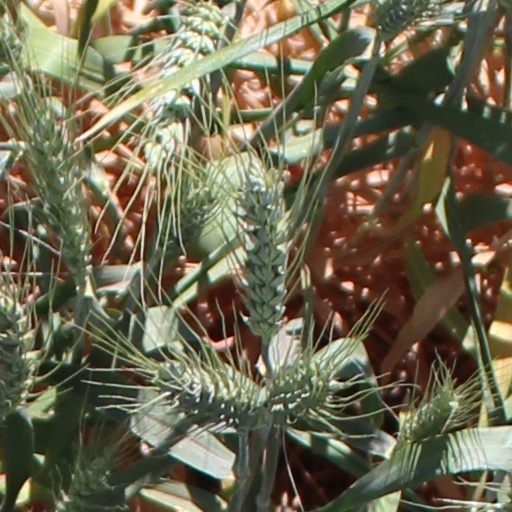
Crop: wheat